Zsuzsa Nyertes

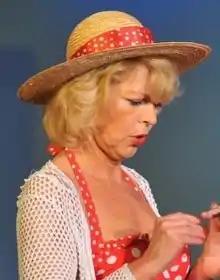
Zsuzsa Nyertes

Zsuzsa Nyertes (born Zsuzsanna Nyertes 14 December 1958, Budapest) is a Hungarian actress.